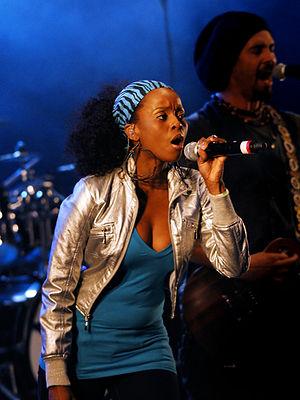
Cherine Anderson. Photo prise lors du Cactus Festival 2009 de Bruges, en Belgique.